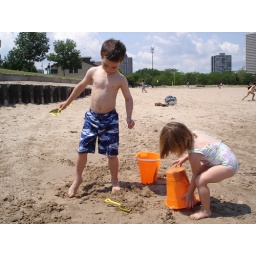
Nice warm afternoon so we headed down to the beach to play in the sand and splash around.